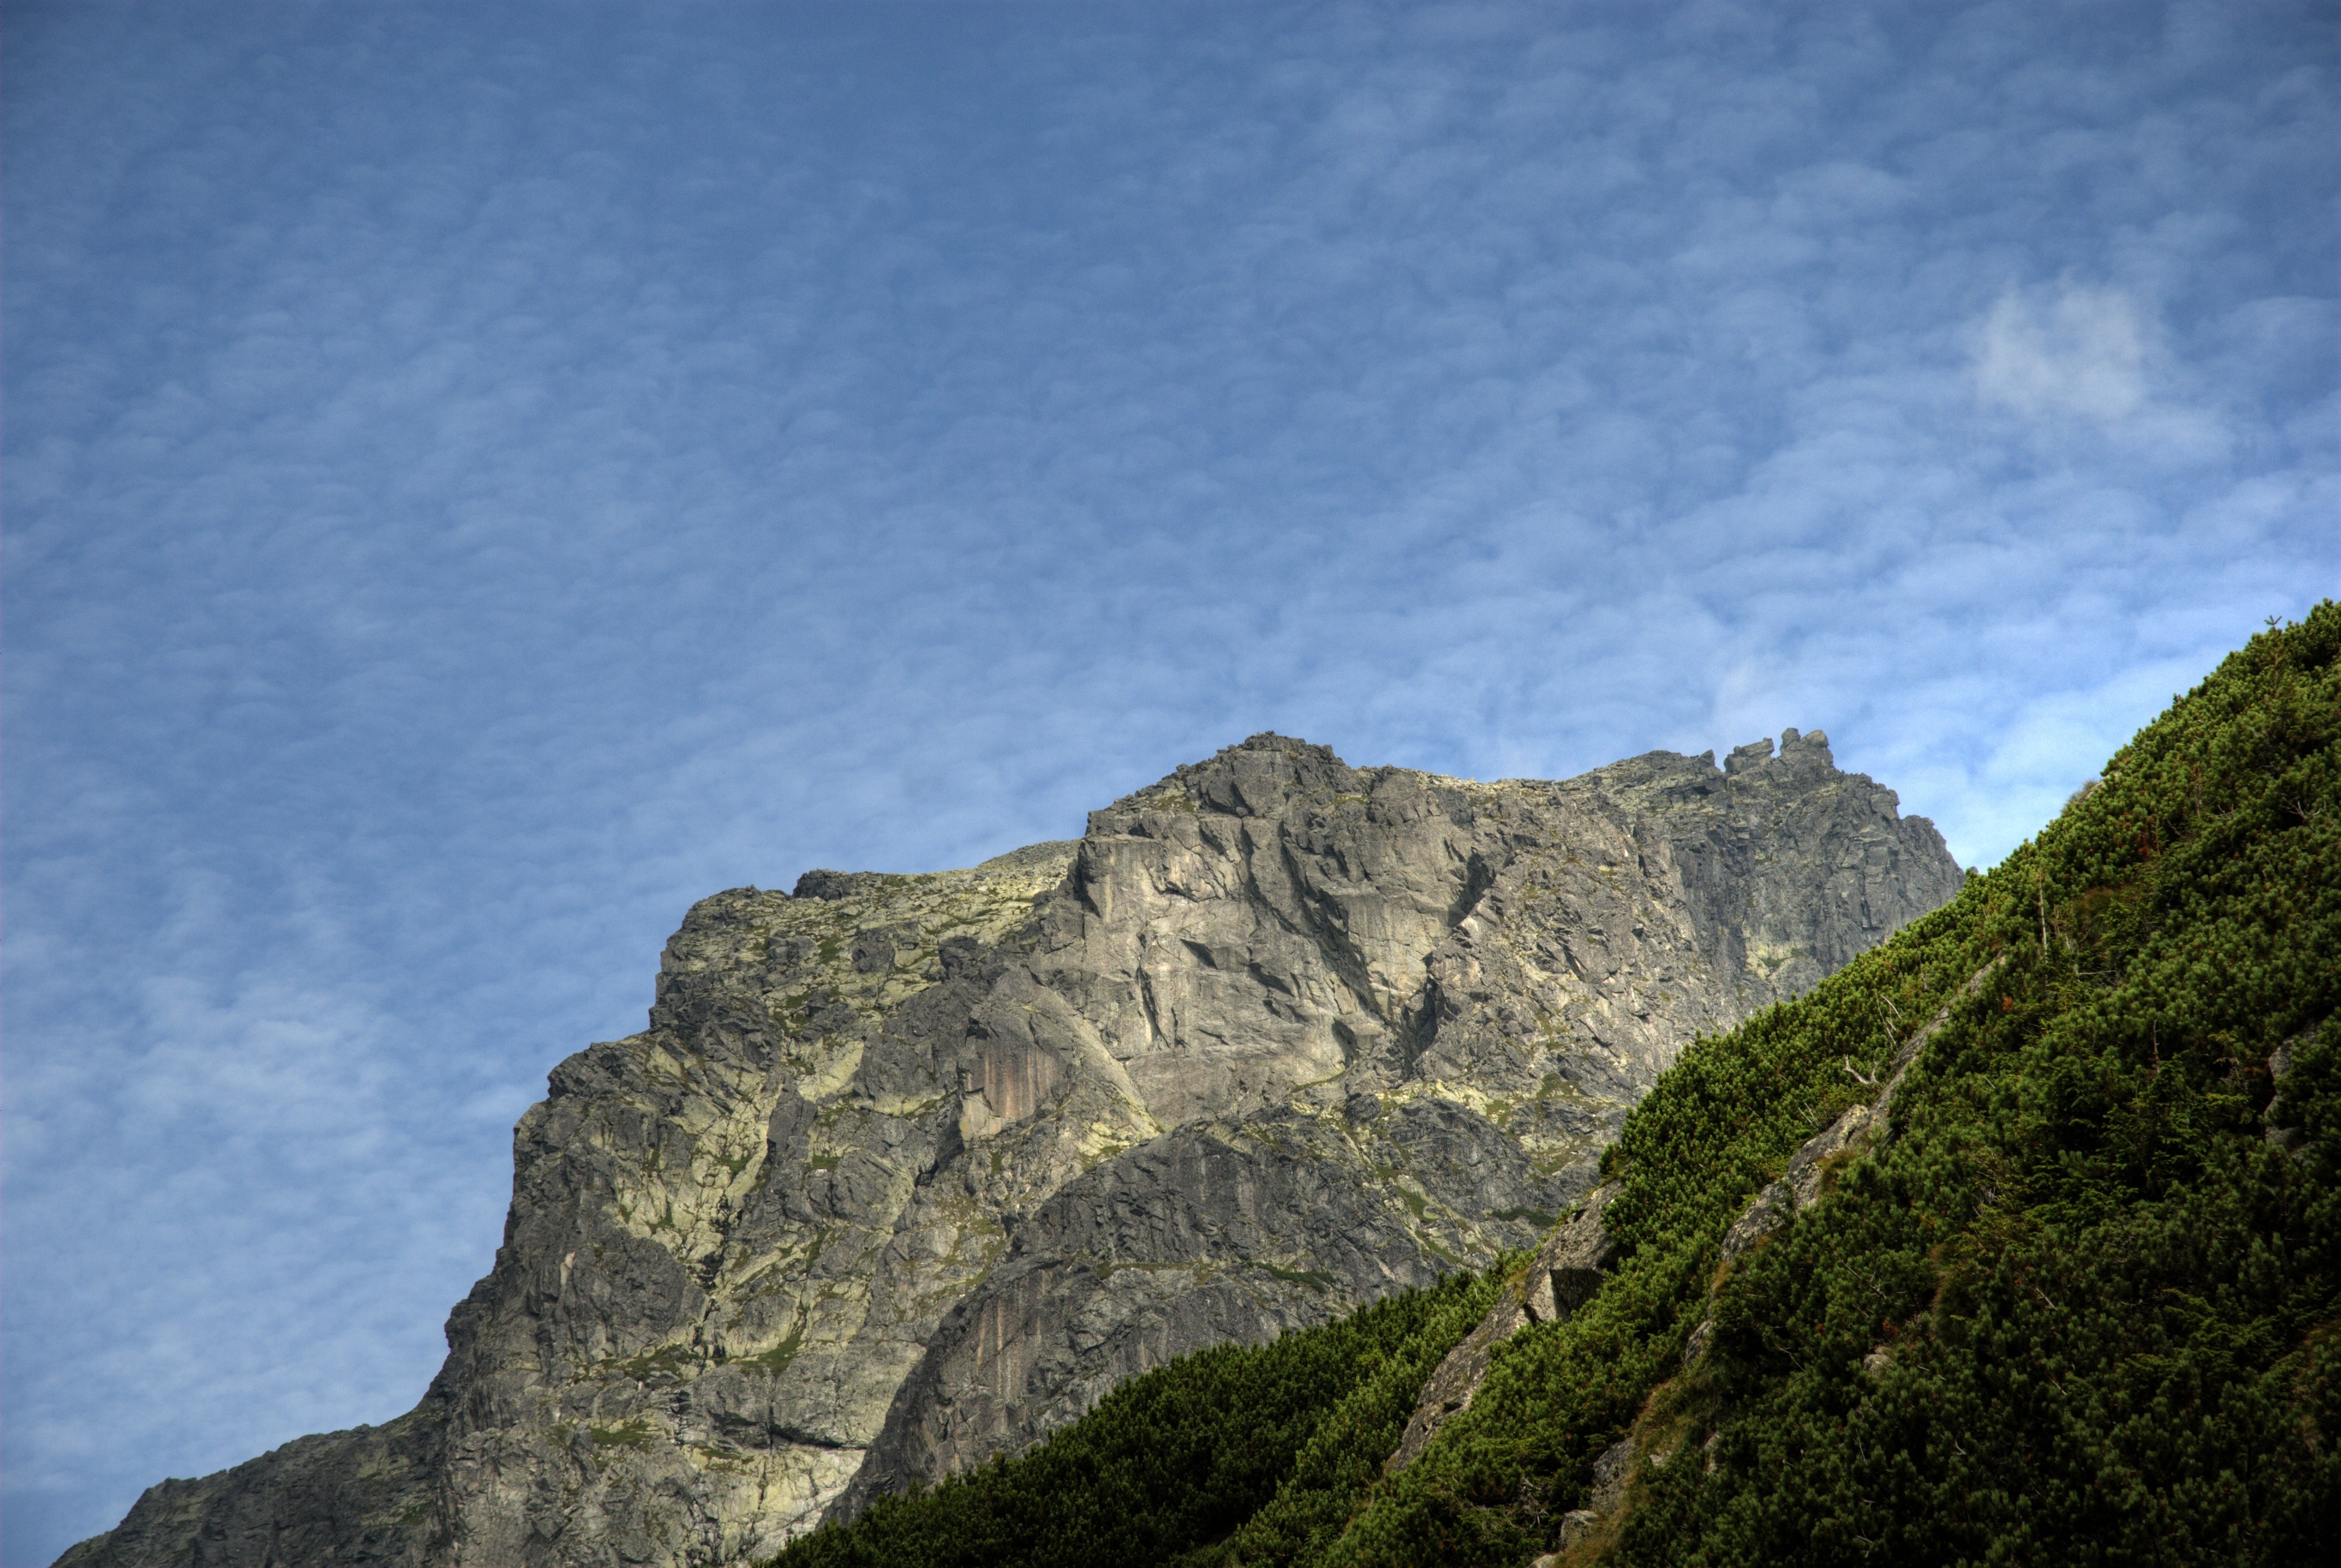
landscape, sea, coast, nature, rock, mountain, cloud, sky, hill, view, mountain range, cliff, holiday, tourism, terrain, ridge, summit, top view, rocks, geology, mountains, alps, badlands, plateau, top, tatry, slovakia, landform, the high tatras, the slovak tatras, geographical feature, mountainous landforms